Arvid Harnack

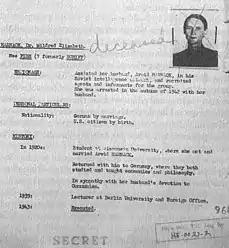
CIC file ref. Mildred Harnack (about 1947)

On 7 September 1942, the Harnacks were arrested by the Gestapo while on a short holiday to Preila on the Curonian Spit.